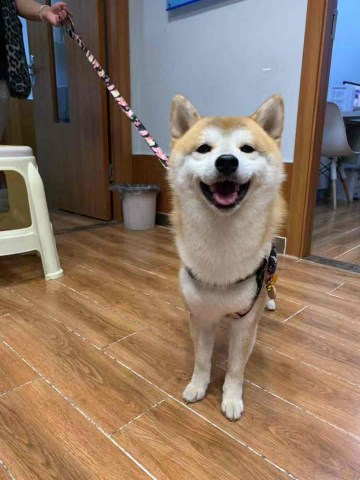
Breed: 1043-n000001-Shiba_Dog